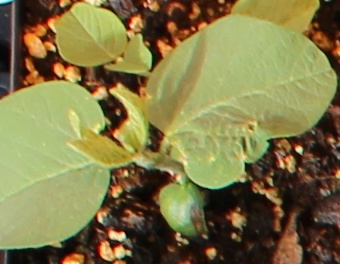
Label: Soybean